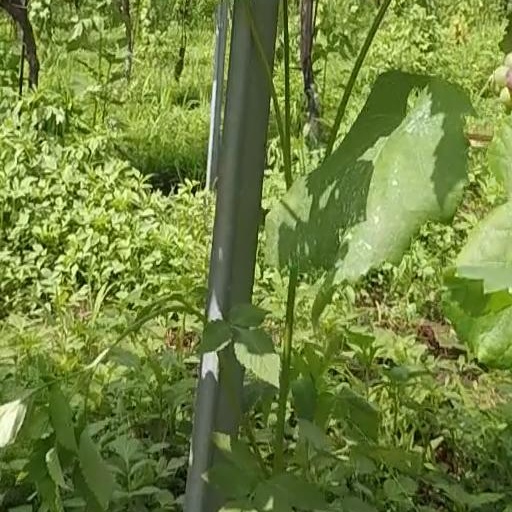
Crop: grape